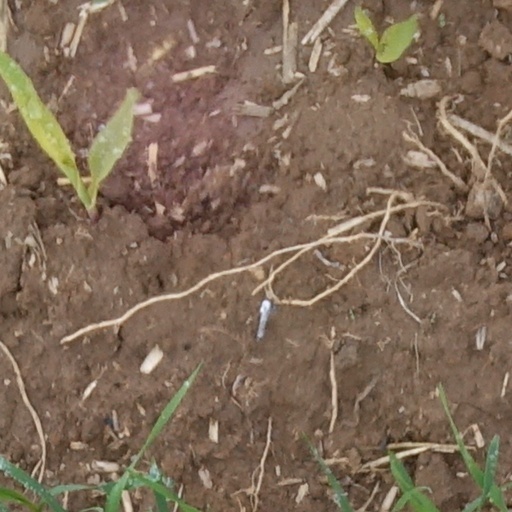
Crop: wheat